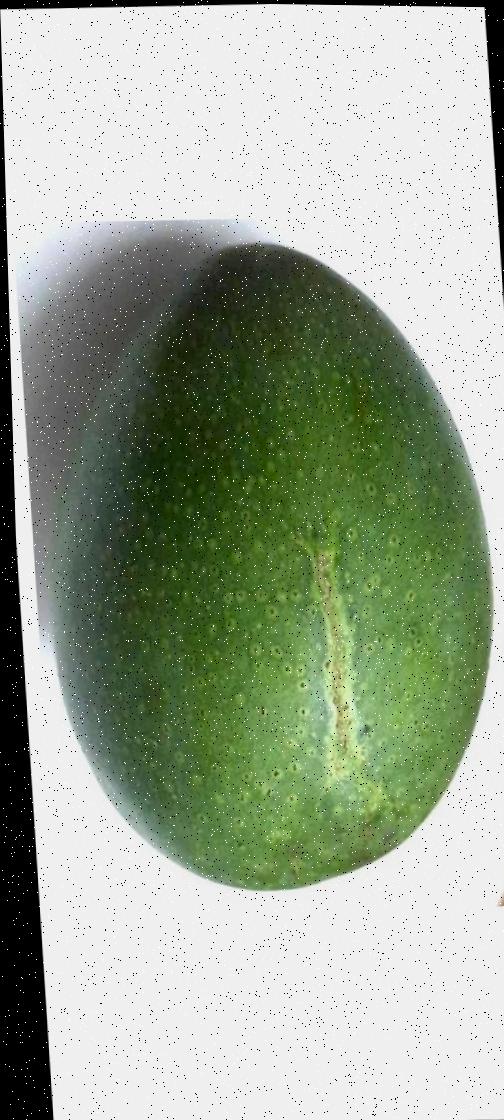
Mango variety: Ashshina Zhinuk